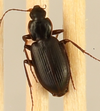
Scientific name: Calathus advena
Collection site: Rocky Mountains NEON (RMNP), plot RMNP_008